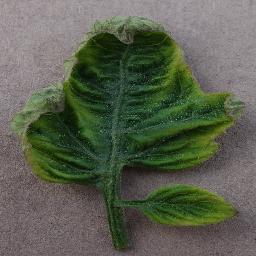
Label: Tomato___Tomato_Yellow_Leaf_Curl_Virus